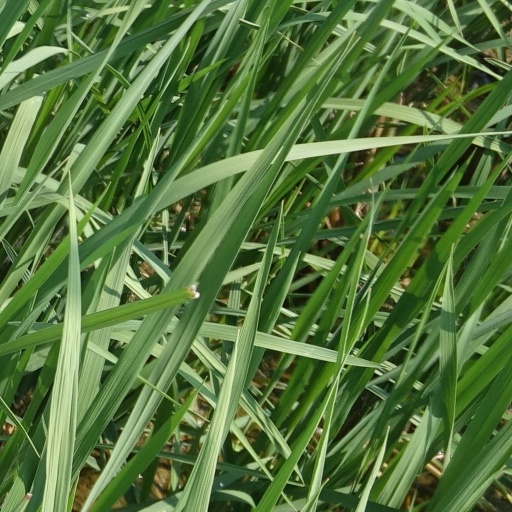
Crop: rice